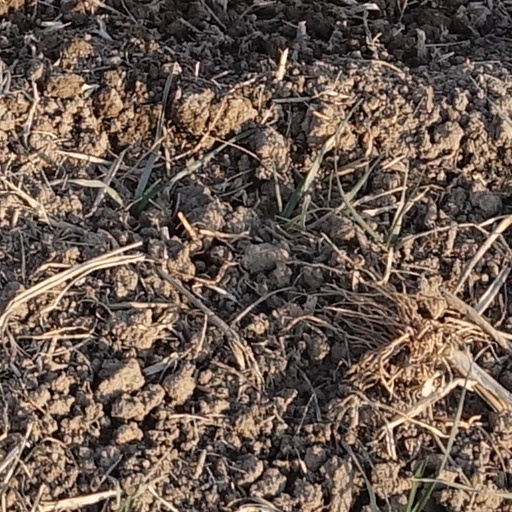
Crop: wheat